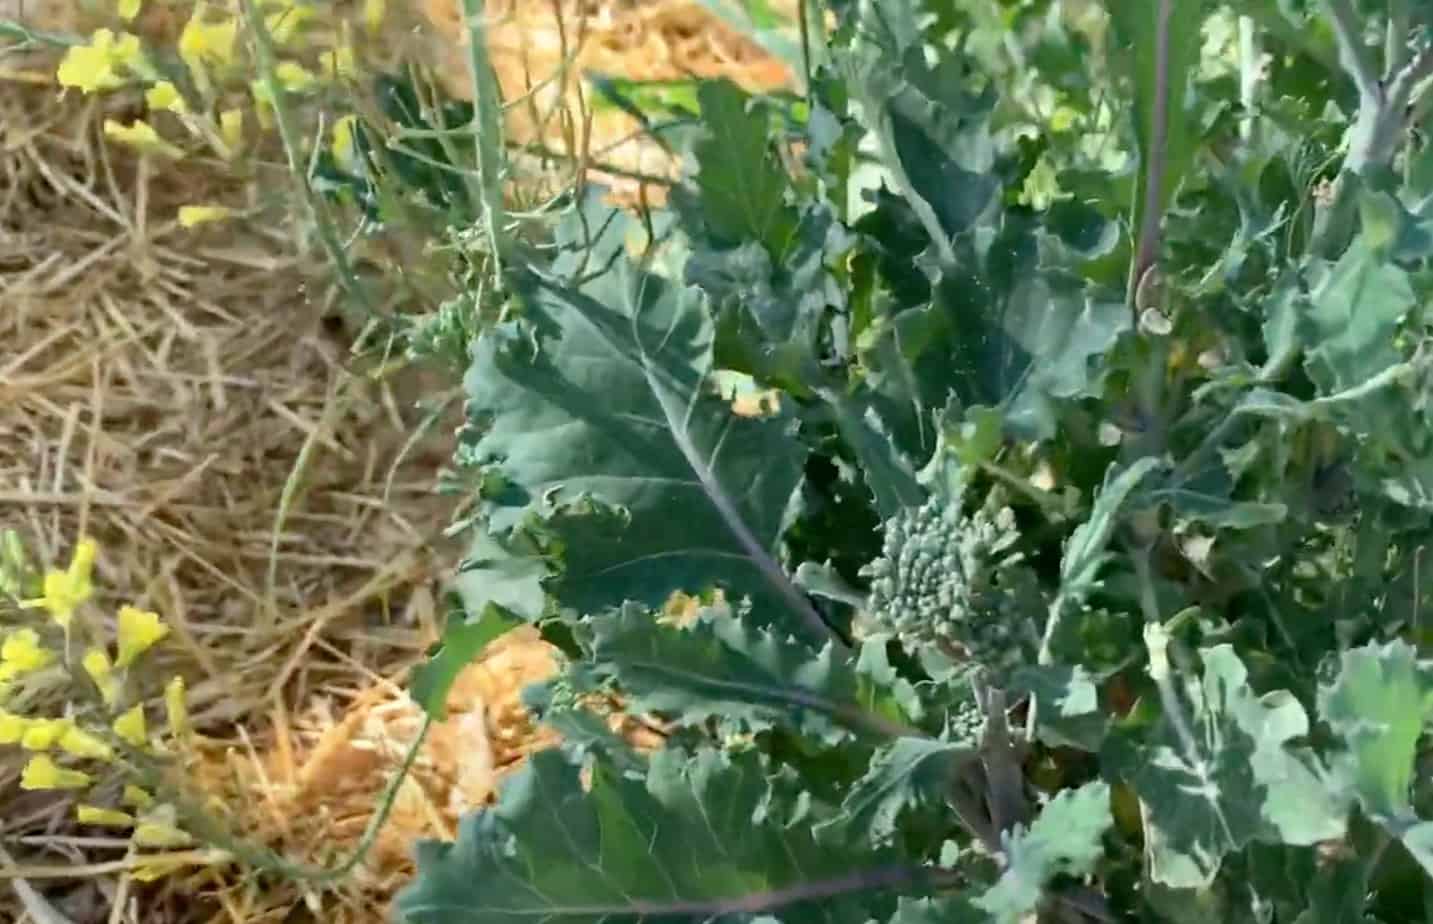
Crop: unknown
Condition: broccoli